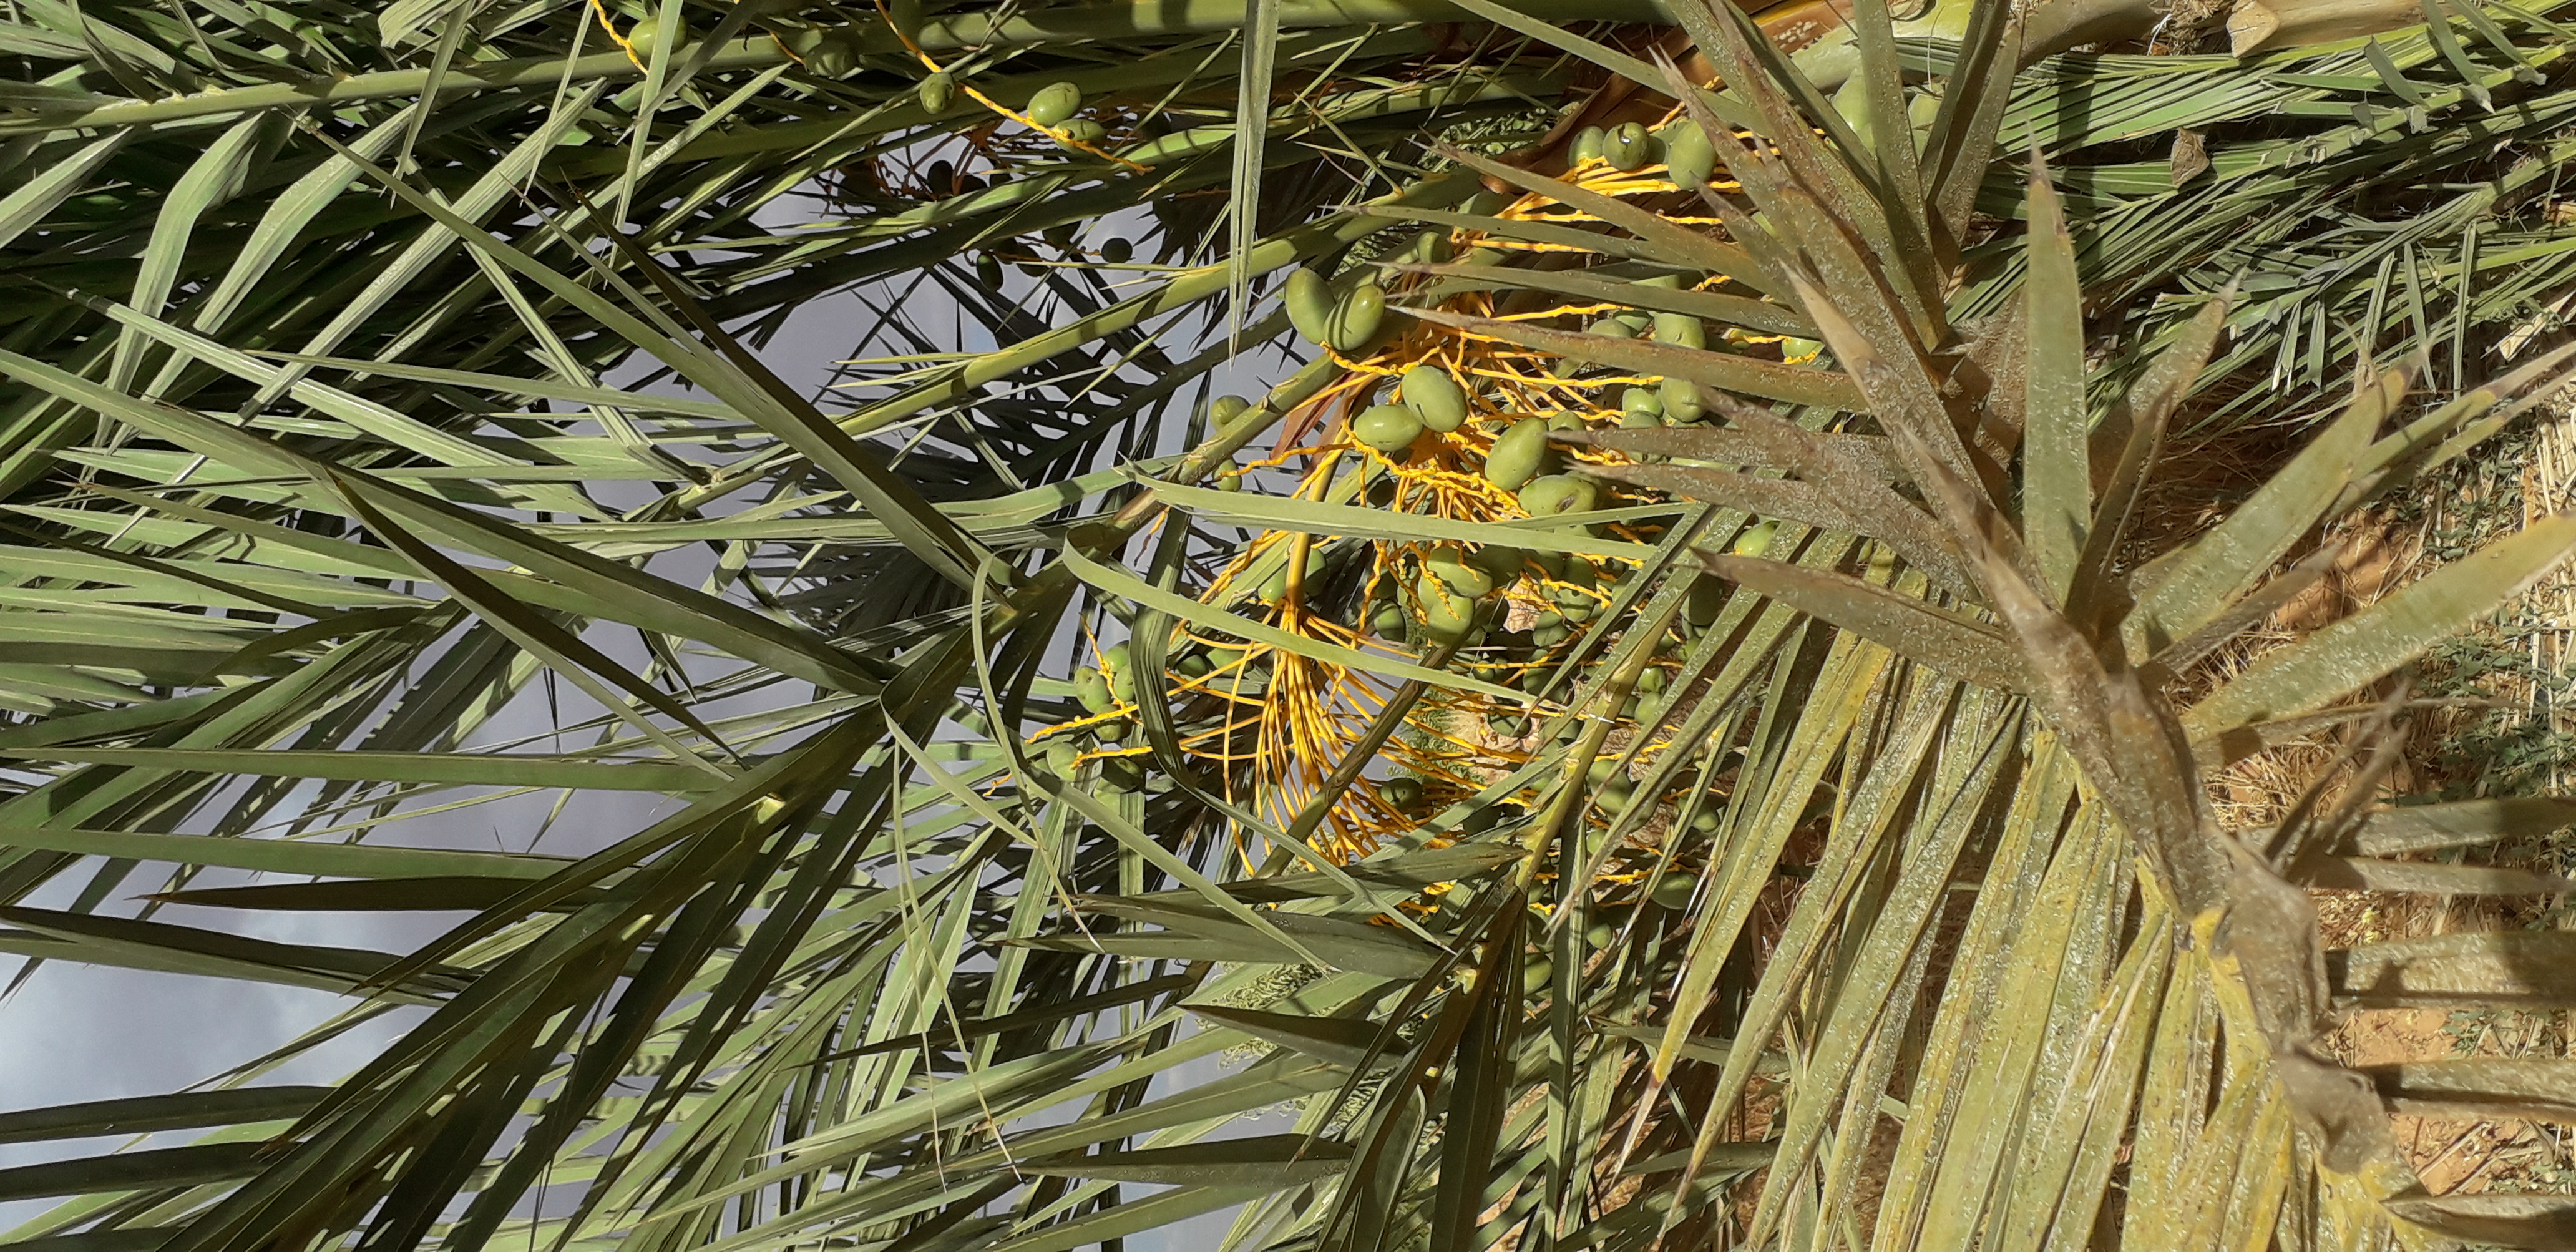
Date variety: Boumajhoul